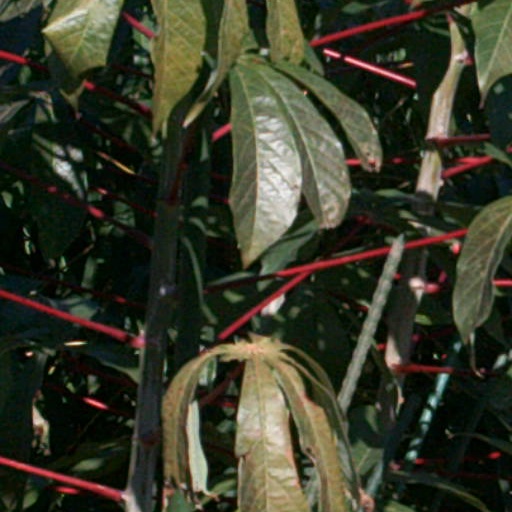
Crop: cassava